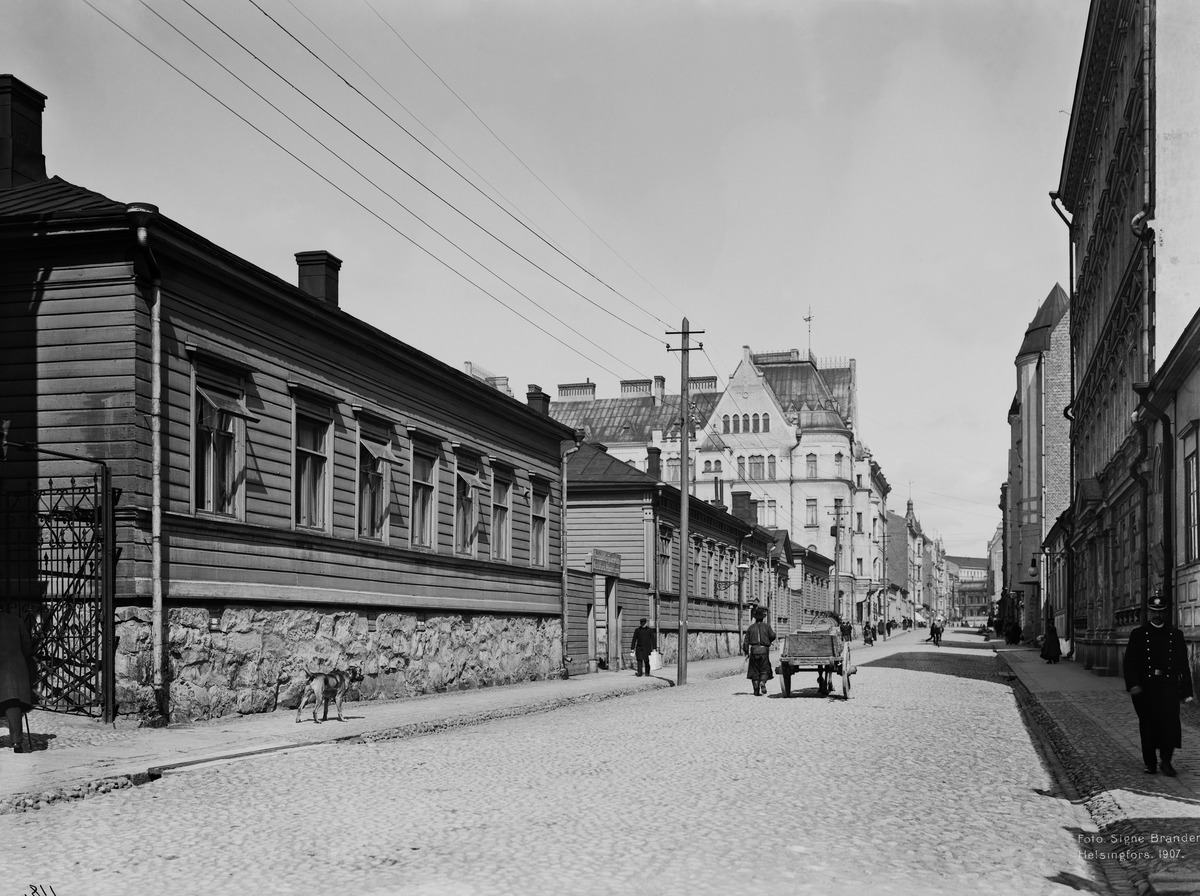
Uudenmaankatu 31, 29, 27, 25
sisällön kuvaus: Uudenmaankatu 31, 29, 27, 25. mustavalkoinen
Kuvaaja: Brander, Signe, valokuvaaja
Ajankohta: kuvausaika 1907
Paikka: Suomi, Uusimaa, Helsinki, Kamppi Helsinki, Uudenmaankatu 31, 29, 27, 25
Aiheet: Helsingfors Konstitutionella Arbetarförening, puurakennukset, lemmikkieläimet koirat, poliisi, virkapuvut, hevosajoneuvot